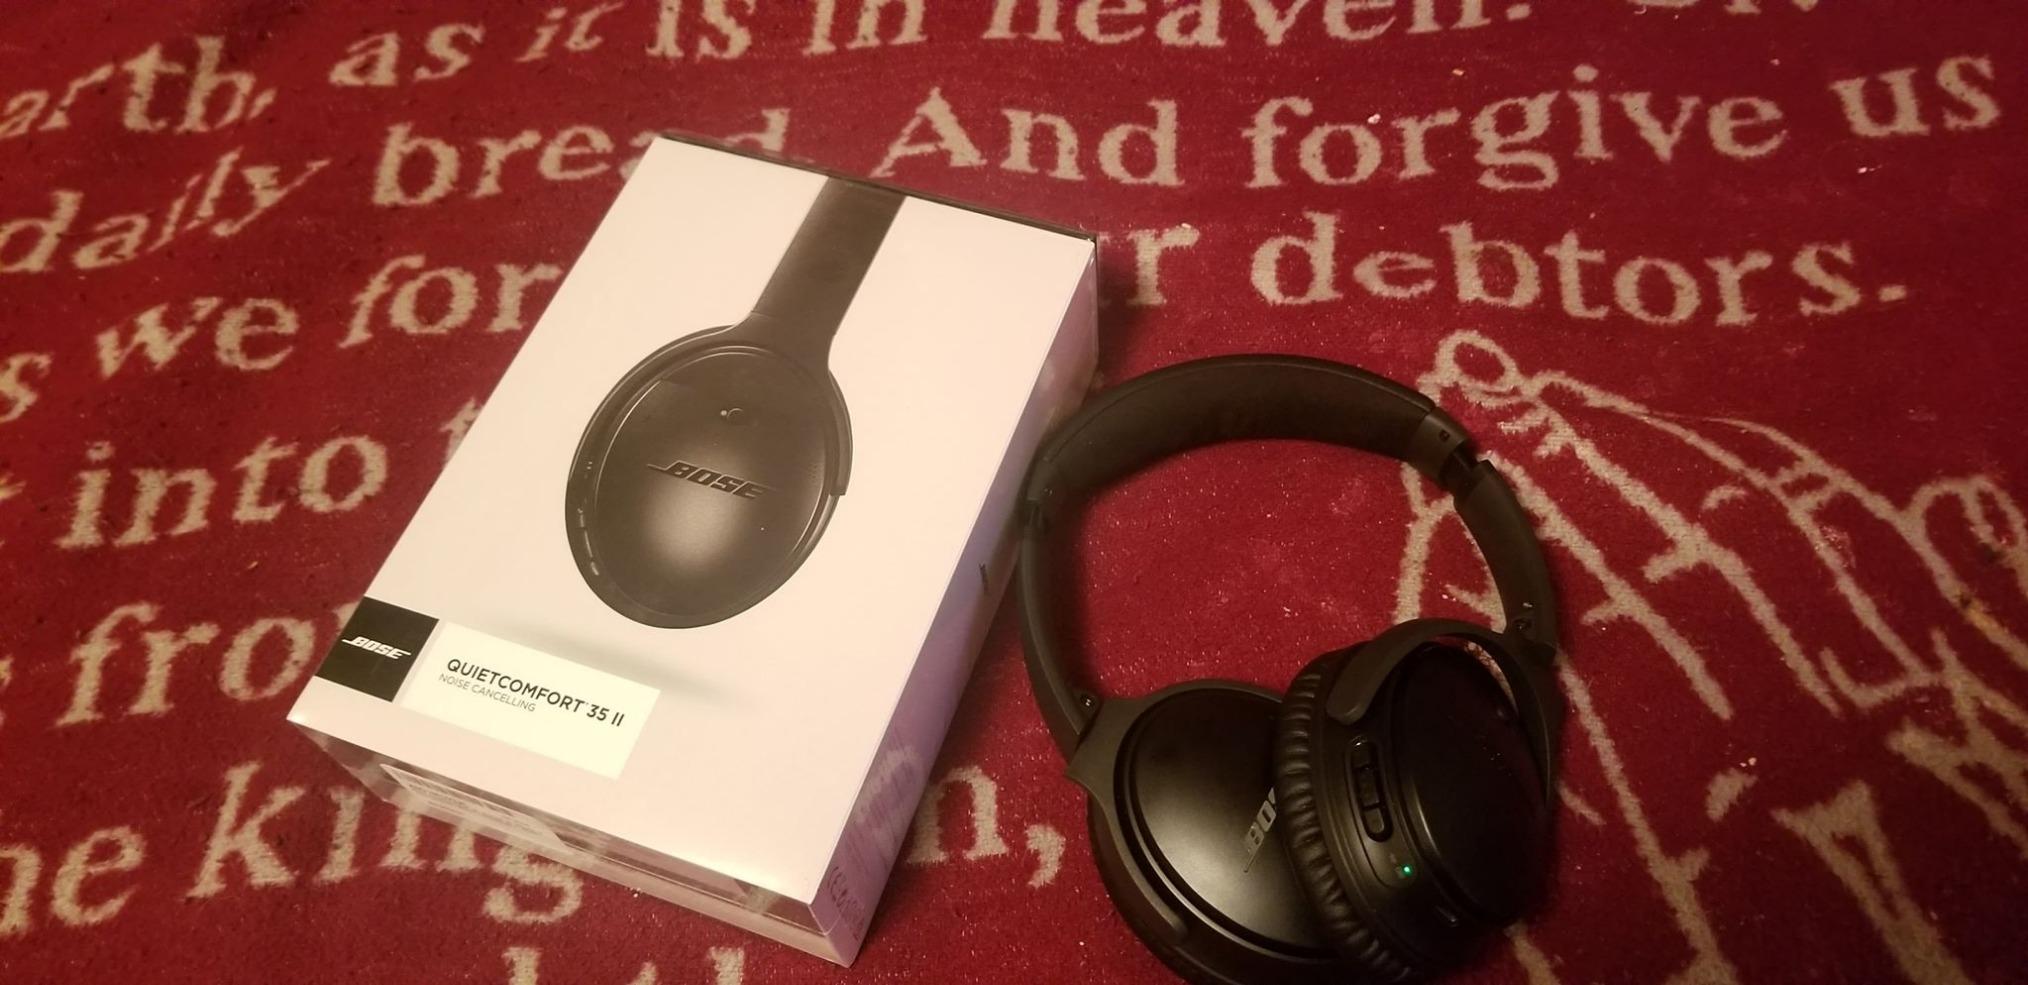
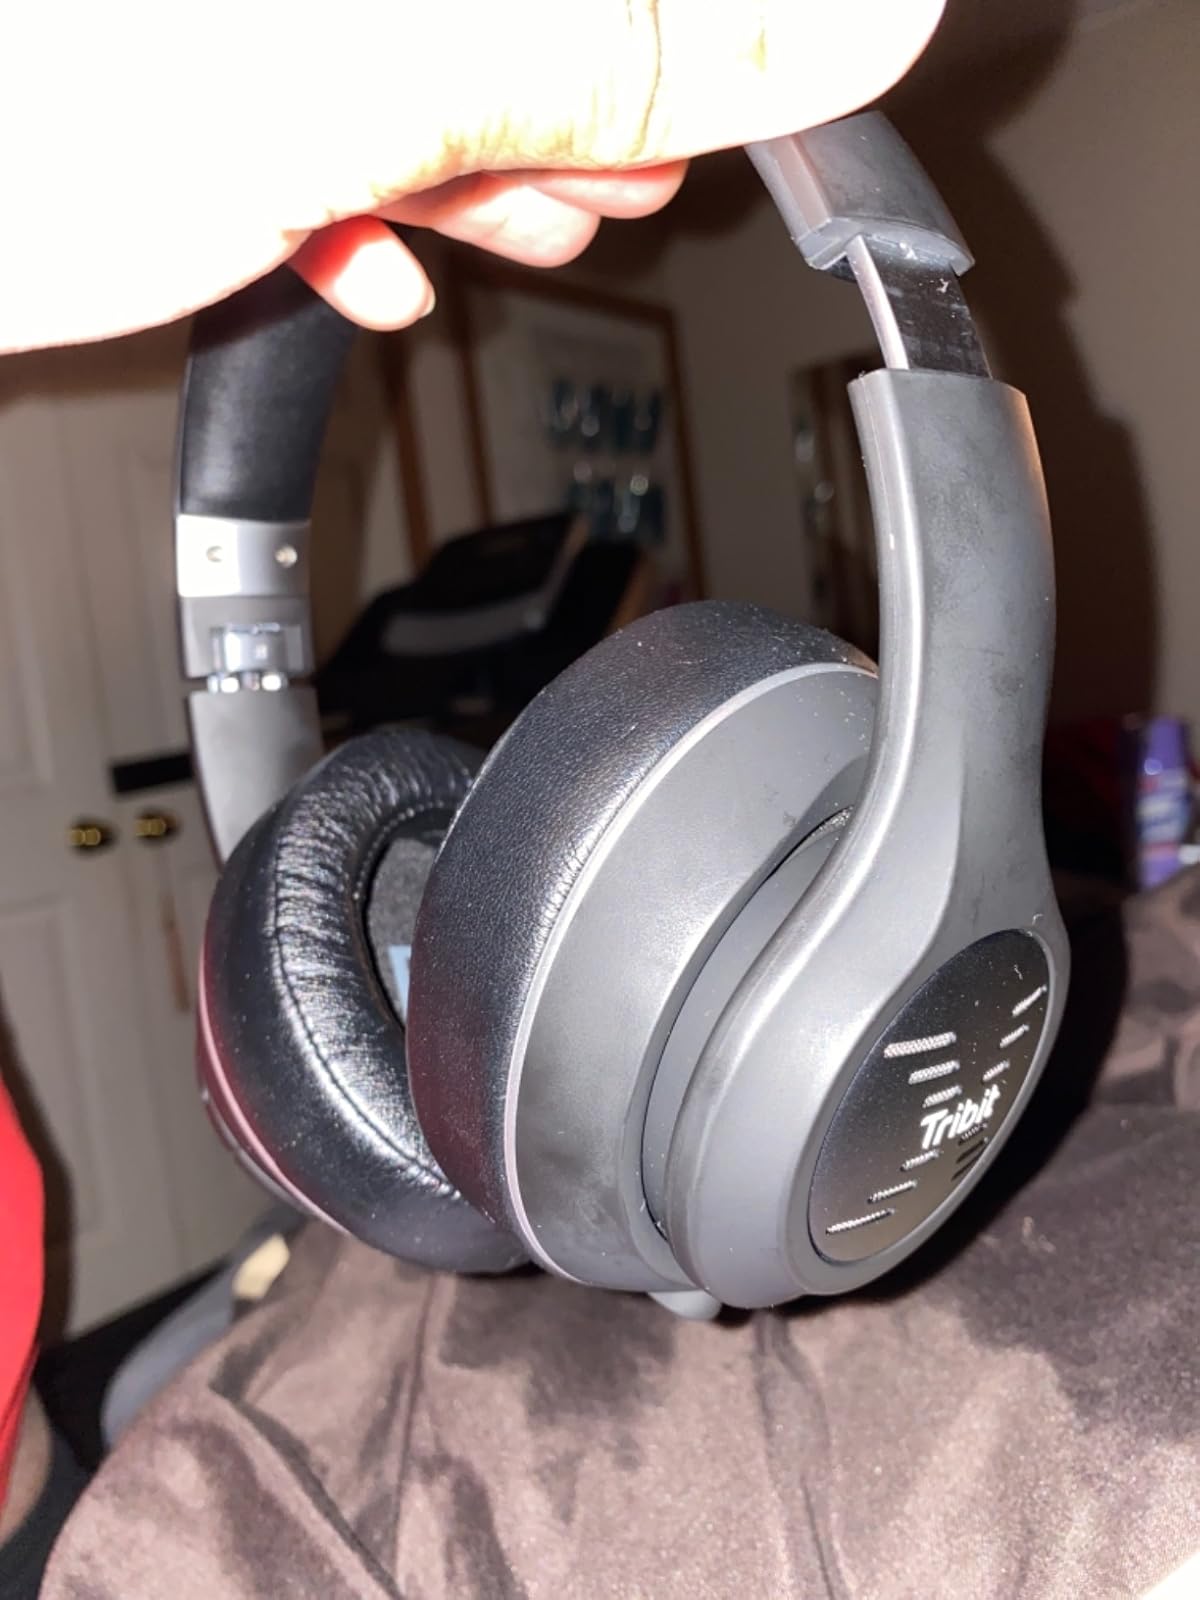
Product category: headphones
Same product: no